Ligier JS2 R

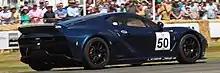
Rear view

The JS2 R debuted at the Paris Motor Show in 2018, the Ligier company's 50th anniversary year. It was inspired by the Ligier JS2 introduced in 1972, a car described as having superior driving dynamics and the best power-to-weight ratio of the time. The original JS2 finished second in its class at the 1975 24 Hours of Le Mans. The JS2 R borrows many design cues from the JS2. The "R" in the car's name is said to stand for either "Revival", or "Race". While it is designed to be an easy car to drive, no road-legal variant of the JS2 R is planned.